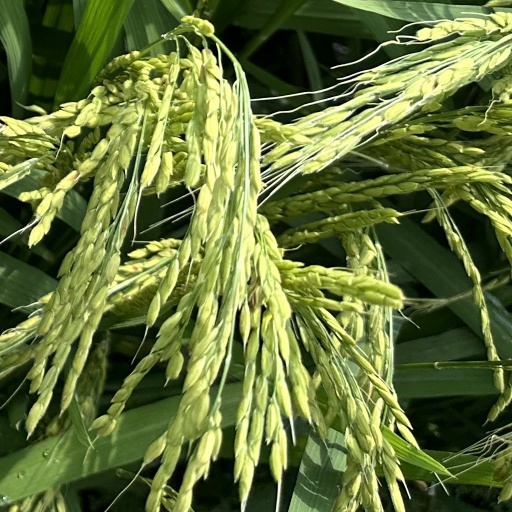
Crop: rice